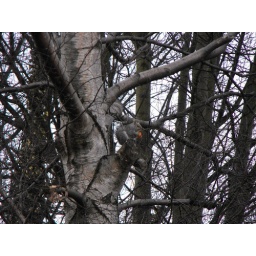
saw this squirrel eating a berry, in the tree in my neighbours garden